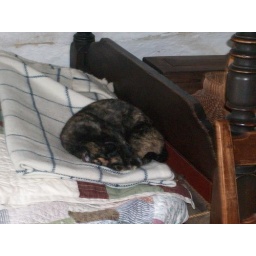
Kitty cat in Abraham Lincoln's father's house